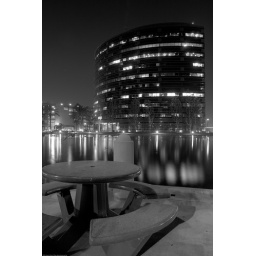
seat by a lake and building